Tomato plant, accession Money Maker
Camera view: vertical (180 deg); turntable rotation: 180 degrees
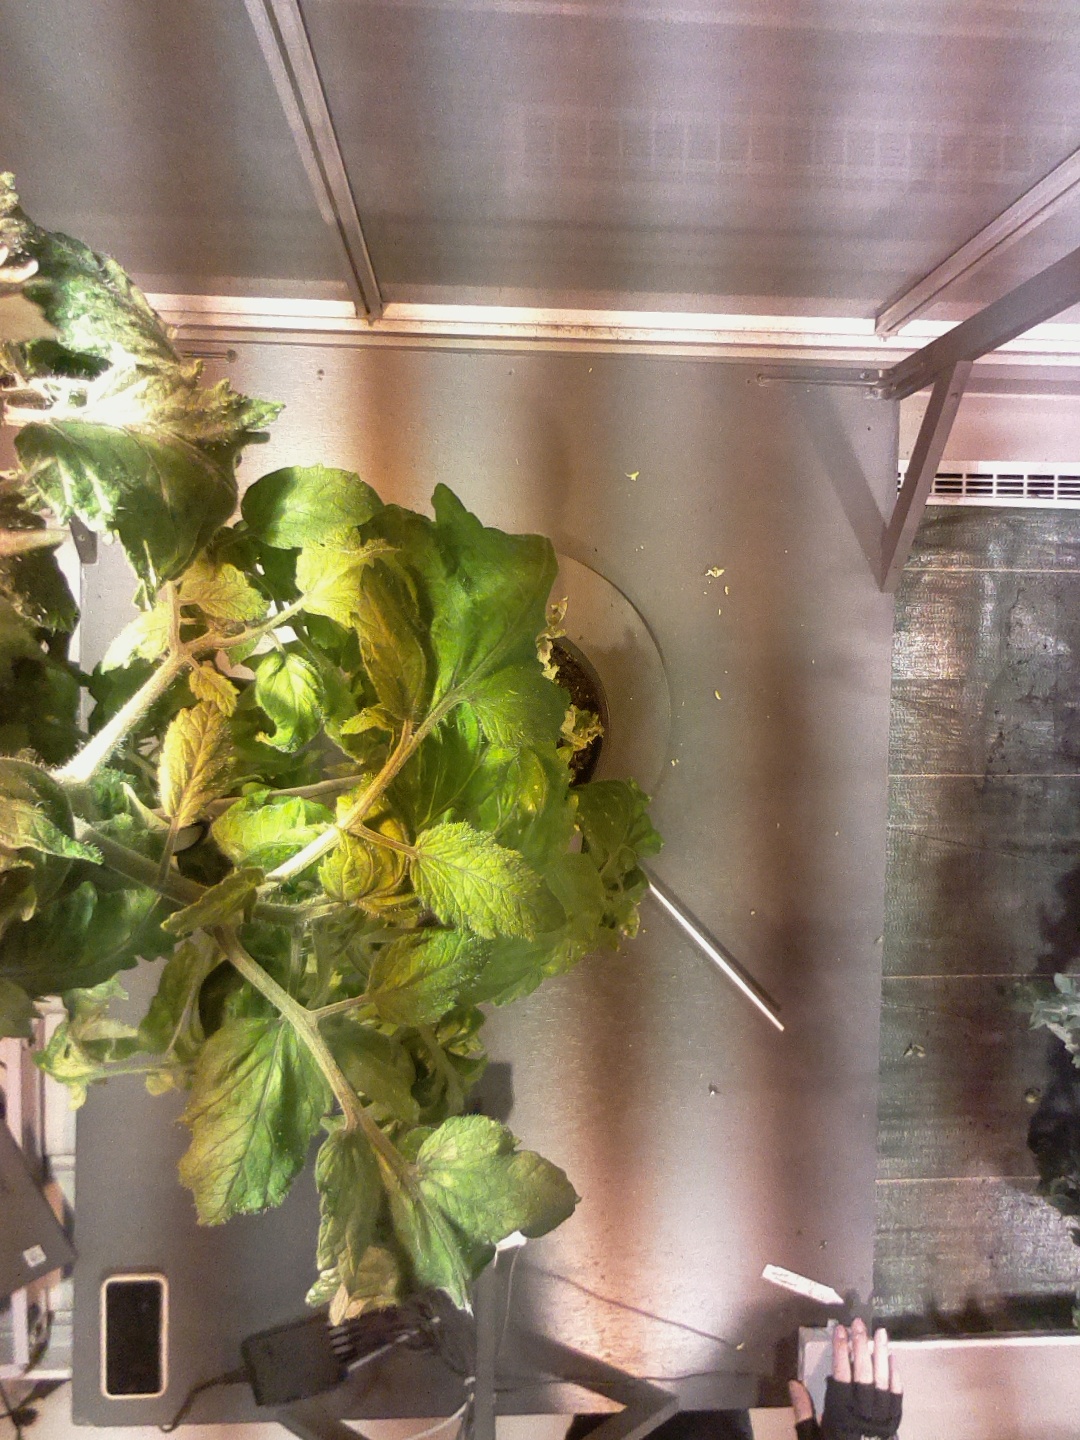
BBCH growth stage 72: 20%-30% of final fruit size